Basic Education High School No. 3 Dagon

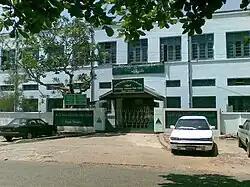
Basic Education High School No. 3 Dagon

Basic Education High School No. 3 Dagon is a public high school located a few miles north of downtown Yangon, Myanmar. It was formerly Myoma Girls National High School founded at 32nd street in downtown Yangon in March 1921 as a sister school of Myoma Boys National High School. The school was moved to its current location in 1929.